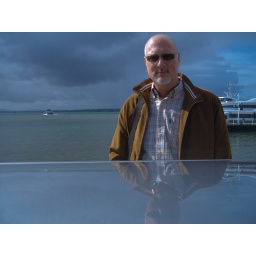
Selftimer photo from the shiny top of a car in front of the Tagus river